Montclair Athletic Club

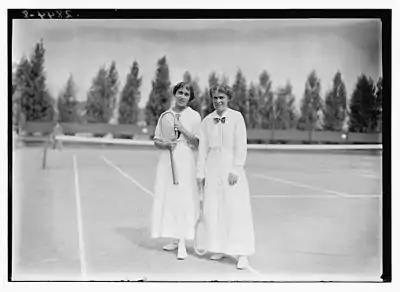
Clare Cassell and Mrs. Marshall McLean at the Montclair Athletic Club on September 19, 1913

The Montclair Athletic Club was a sports venue started in 1899 at 201 Valley Road in Montclair, New Jersey.